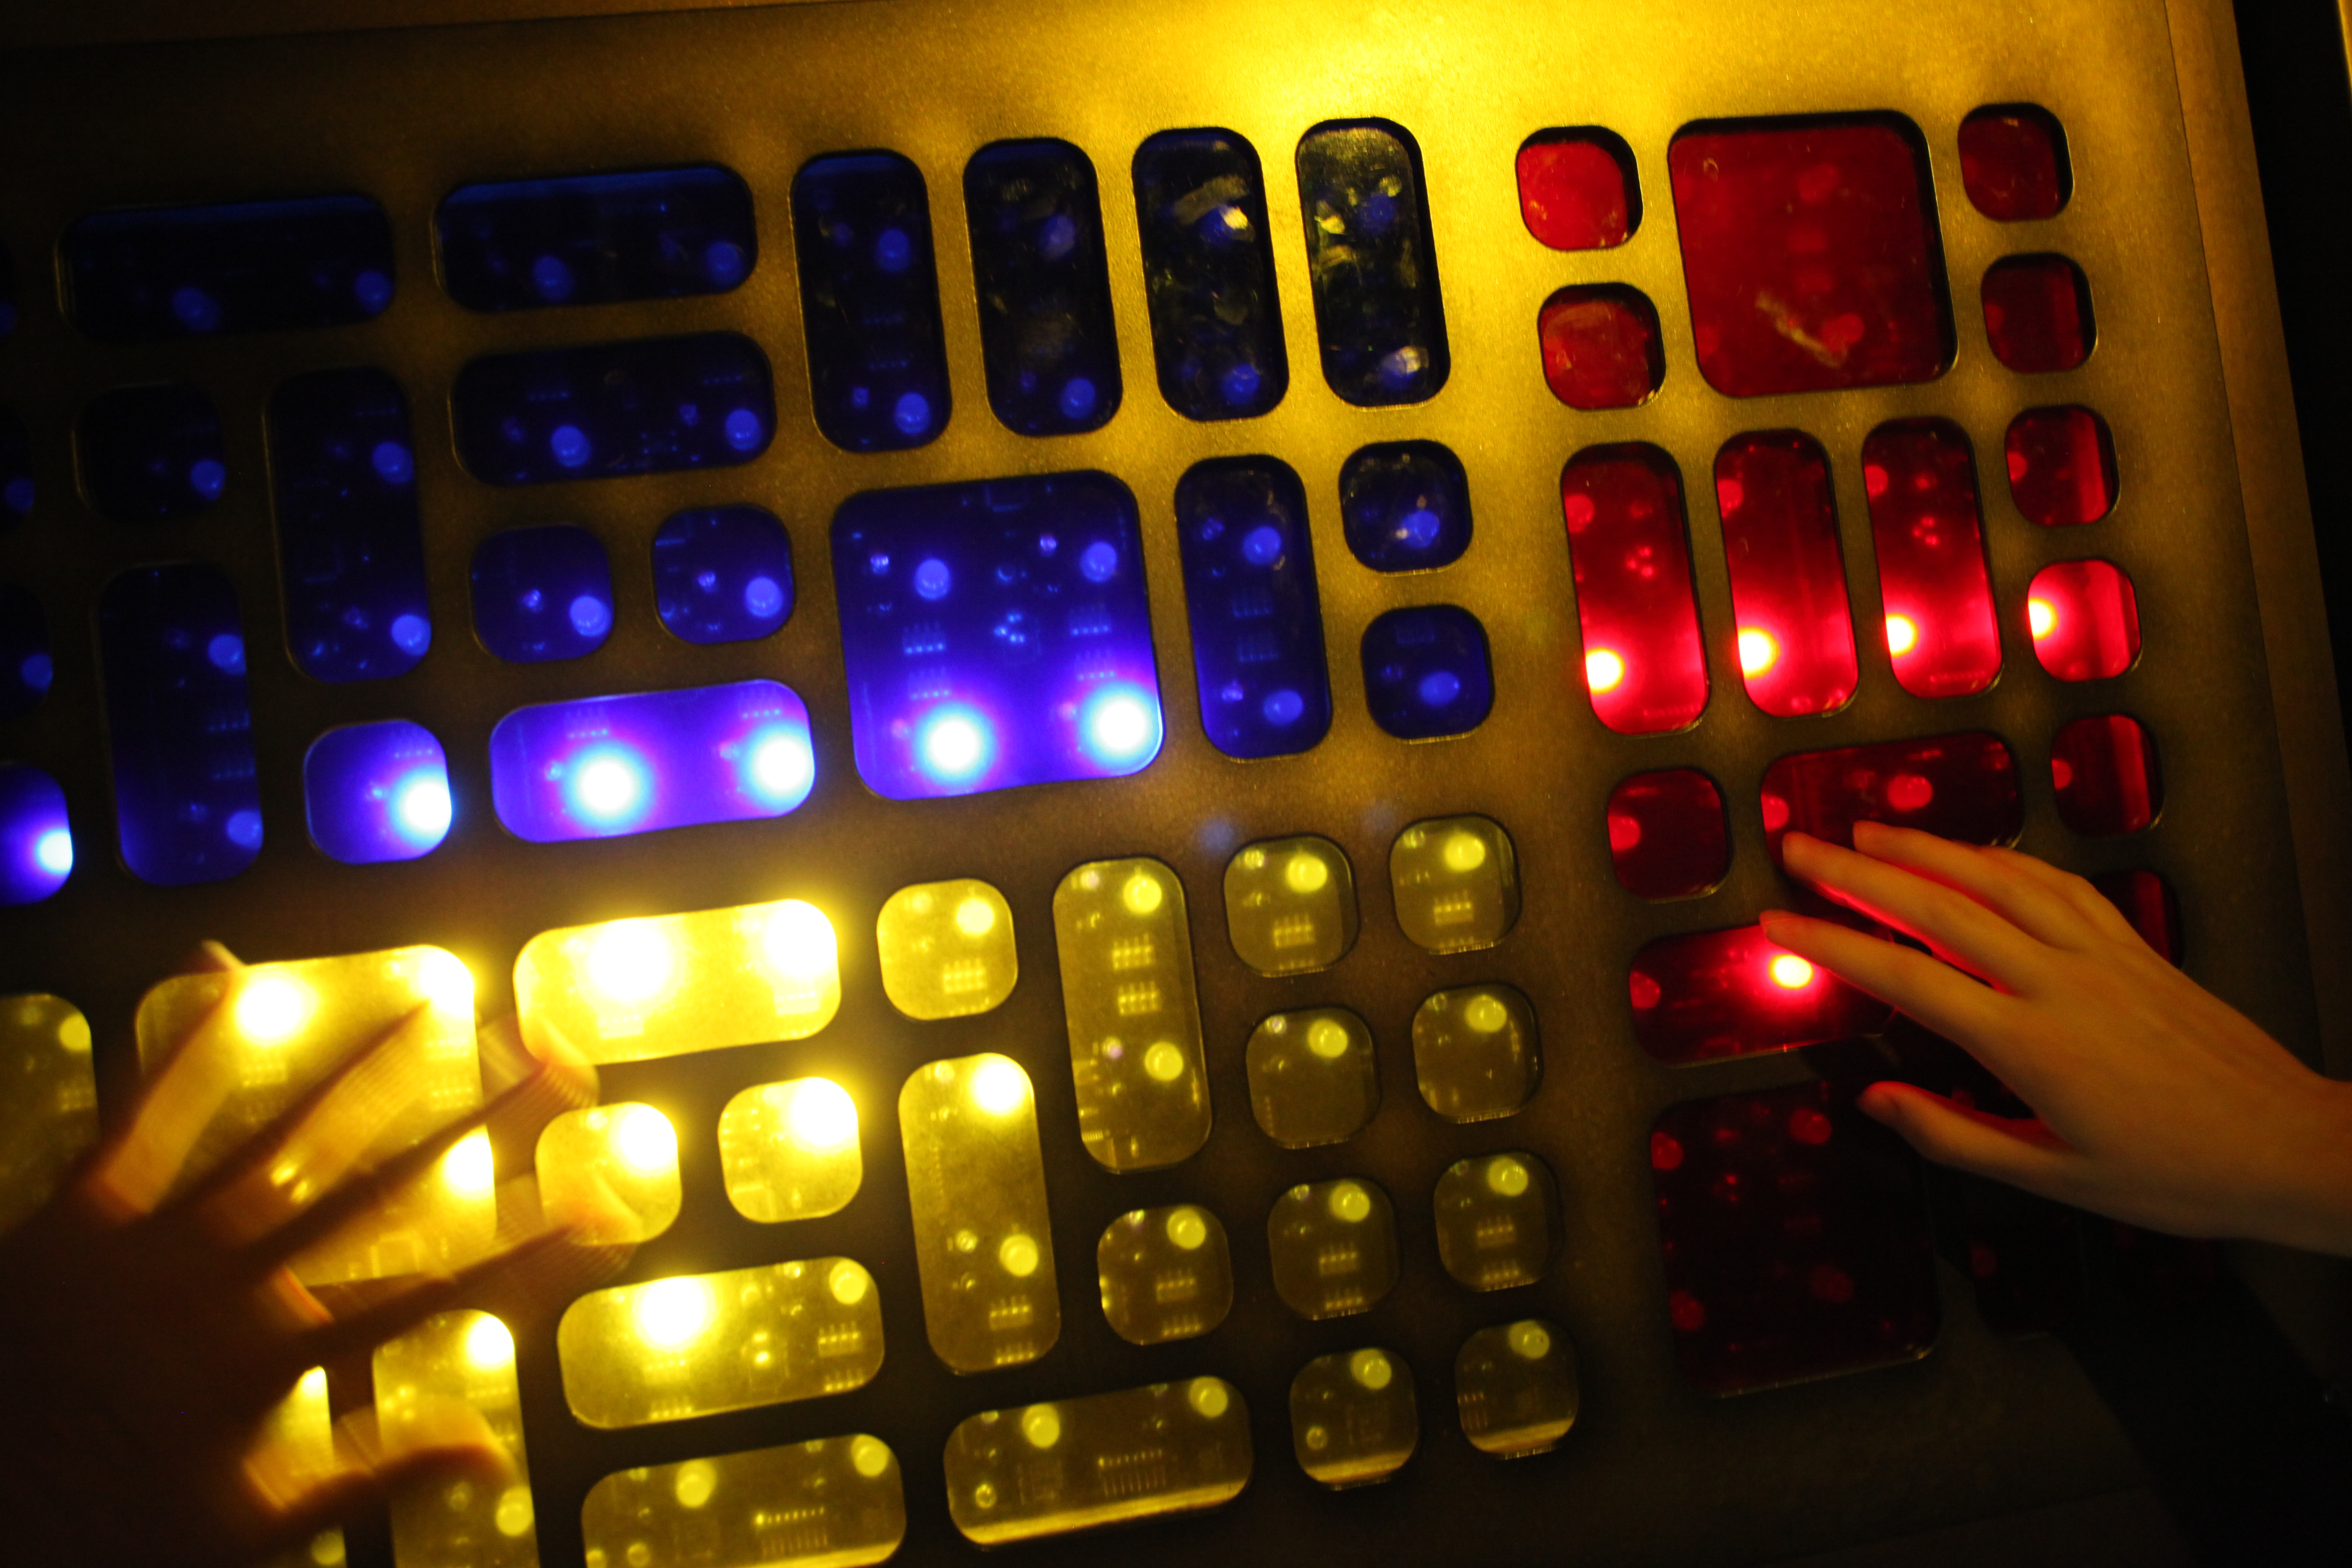
light, abstract, technology, color, lighting, lights, hands, control, buttons, switches, computer keyboard, display device